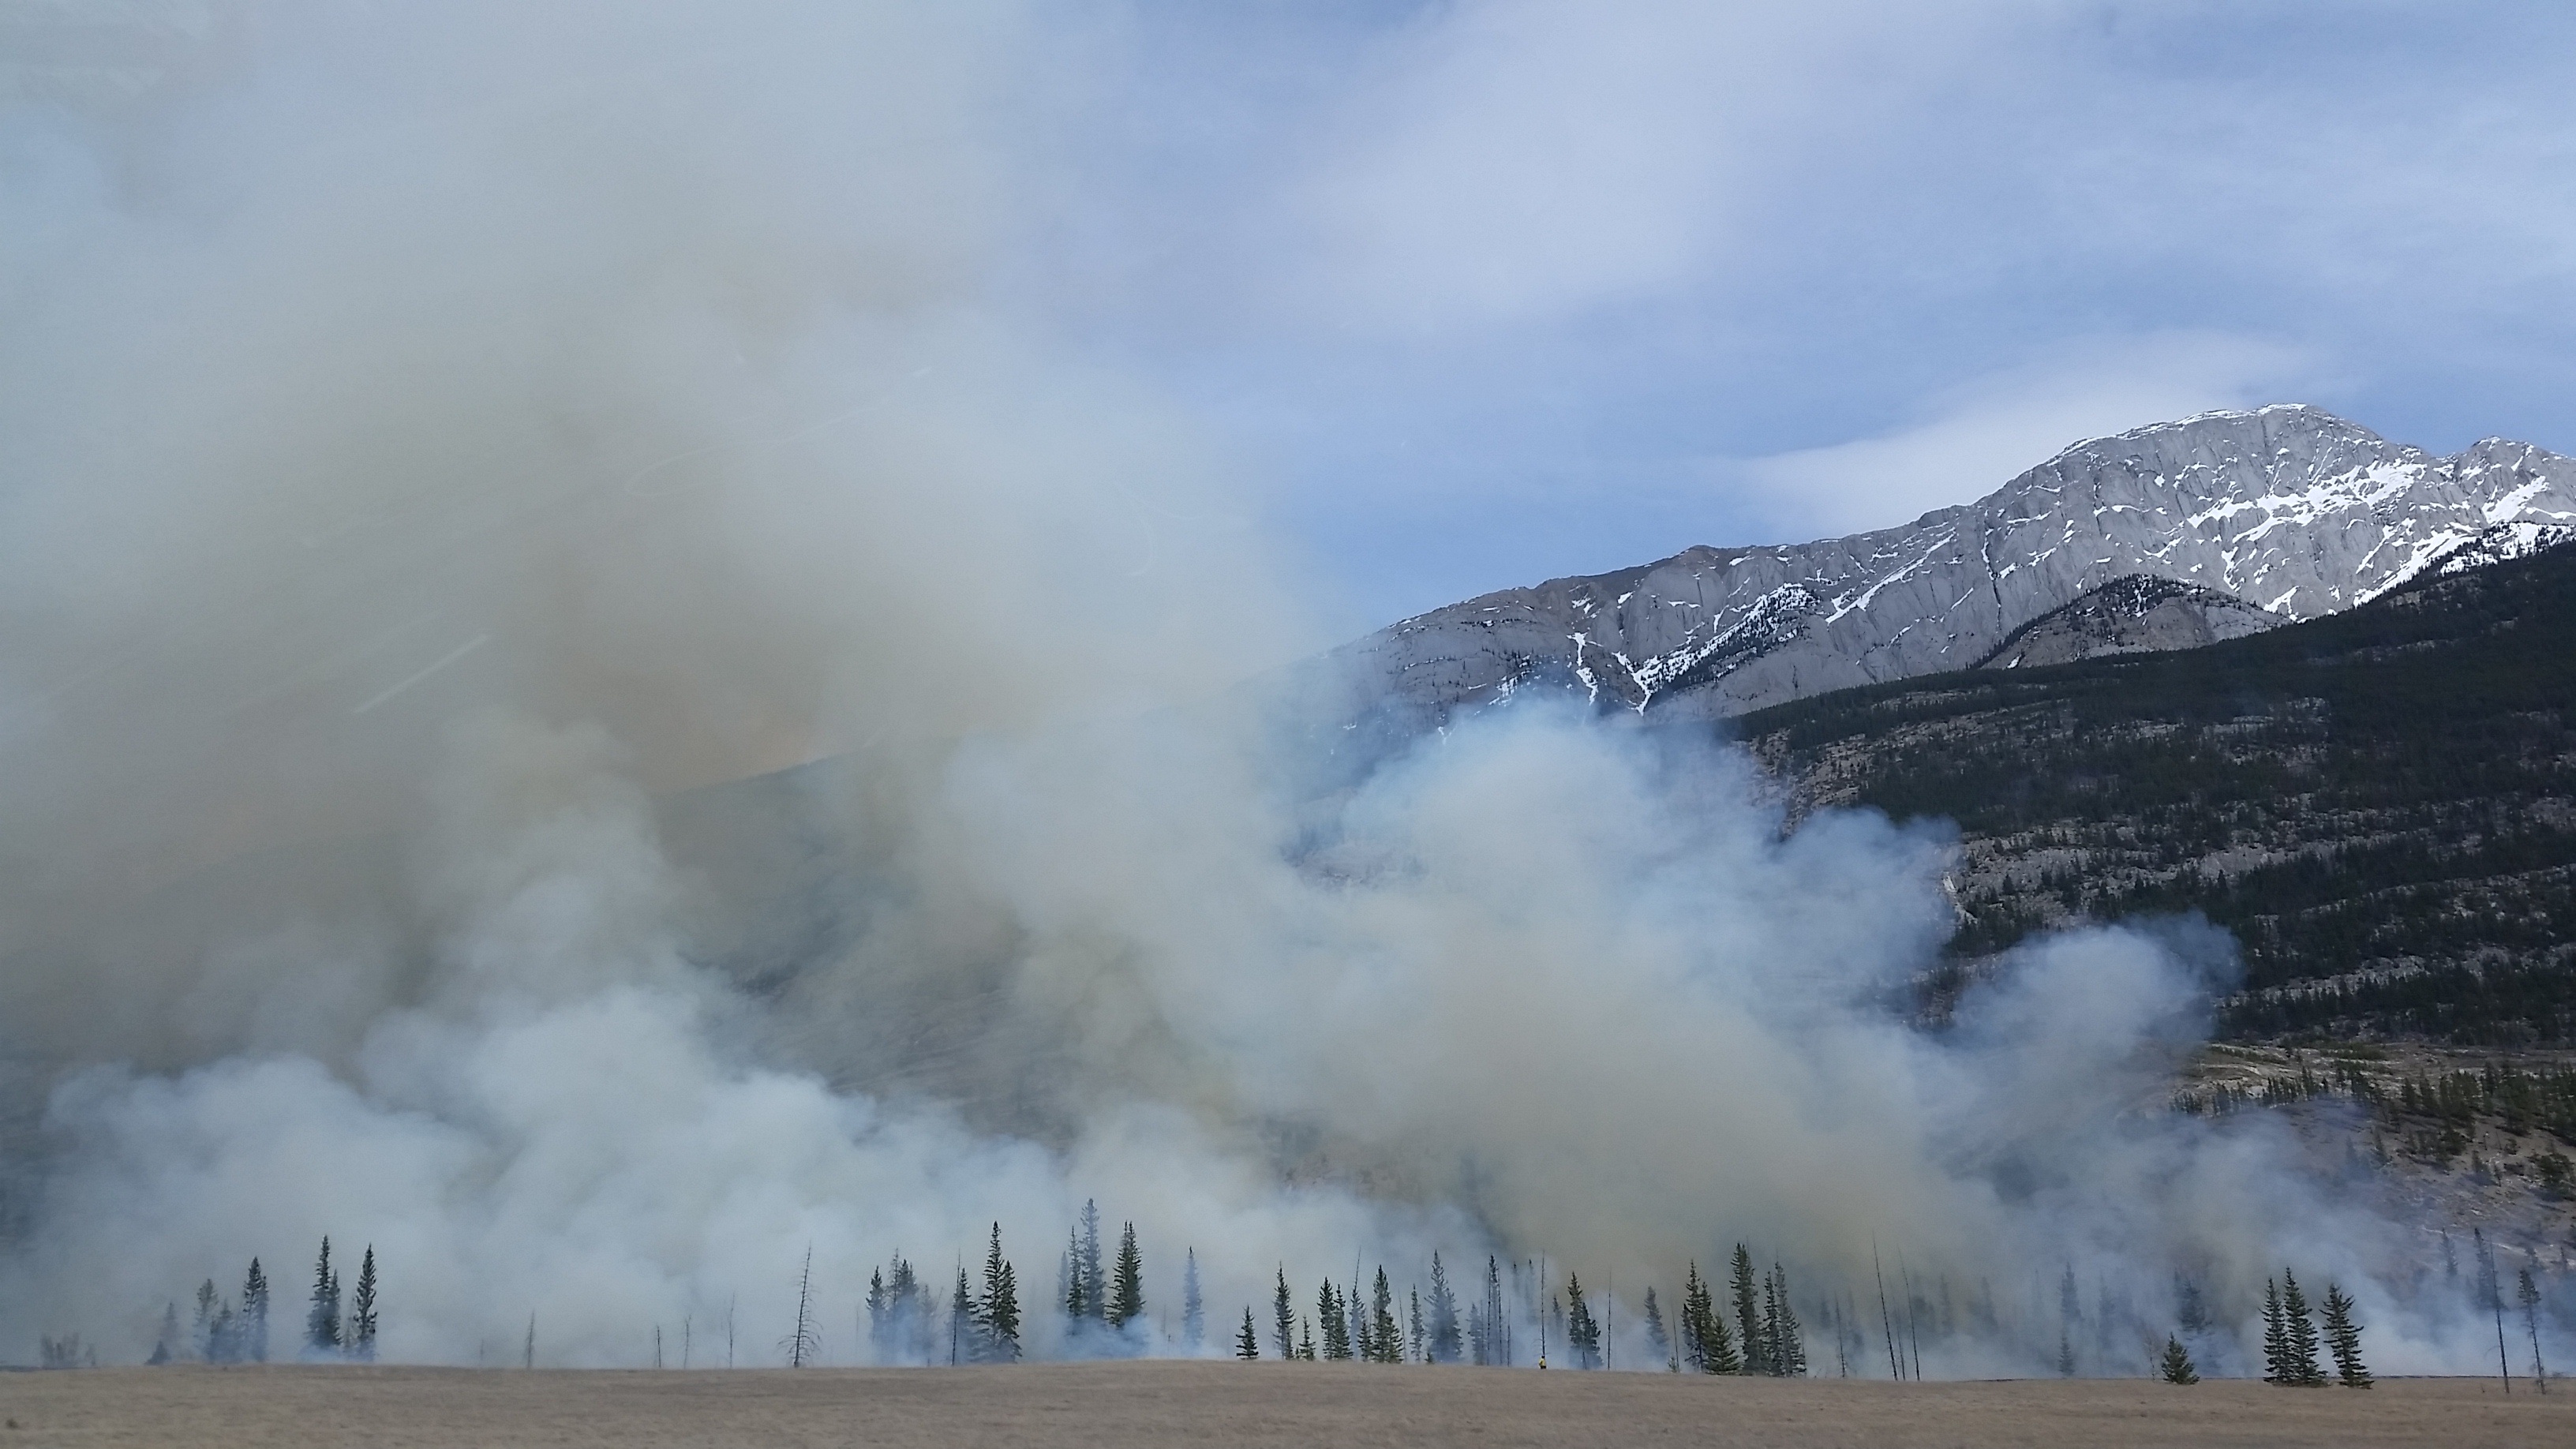
mountain, smoke, fire, burn, geyser, forest fire, wildfire, landform, geographical feature, atmospheric phenomenon, geological phenomenon